Greenwell Street

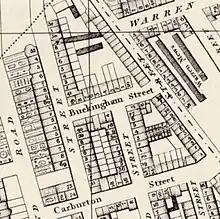
Buckingham Street on Richard Horwood's map of 1813

Greenwell Street is located in the Fitzrovia district of the City of Westminster in London. It was built in the late eighteenth century and runs between Bolsover Street in the east and Cleveland Street in the west. Great Titchfield Street joins it on its south side. It was formerly known as Buckingham Street but was renamed in 1937 to remember the Greenwell family who were prominent in the Marylebone area. James Hugo Greenwell and his son Walpole Eyre Greenwell both served as vestry clerks in the nineteenth century. The street forms the northern edge of what is known as the "Carburton Street triangle" but which is actually a trapezoid with Carburton Street along the base.